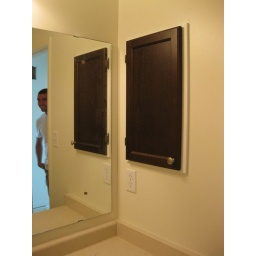
Medicine cabinet in the main bathroom